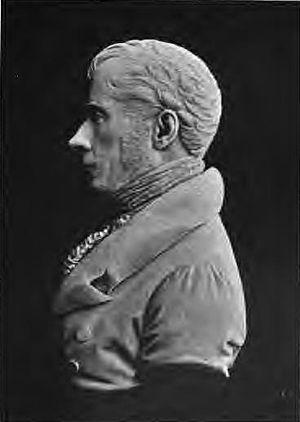
William Tassie est un graveur de pierres précieuses et modeleur de camée britannique actif à Londres au début du XIXᵉ siècle.